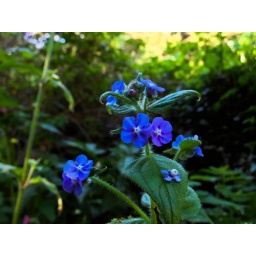
A blue wild flower in Devon below a canopy of trees